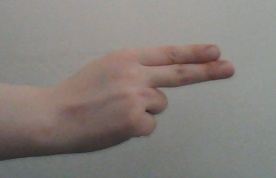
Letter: ain